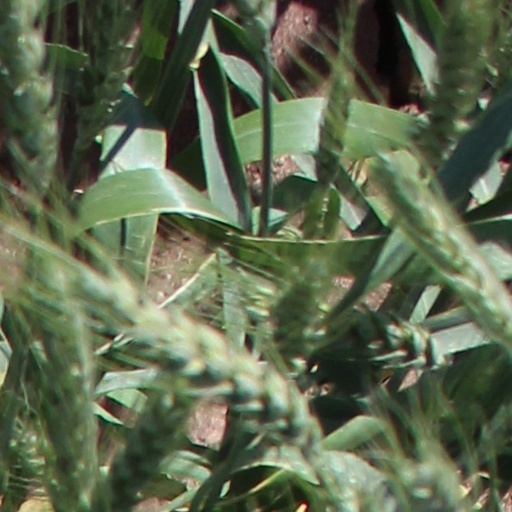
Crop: wheat